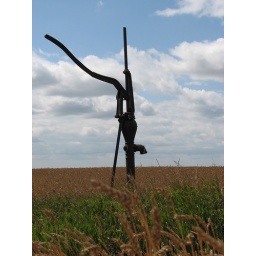
green grass in a field of wheat